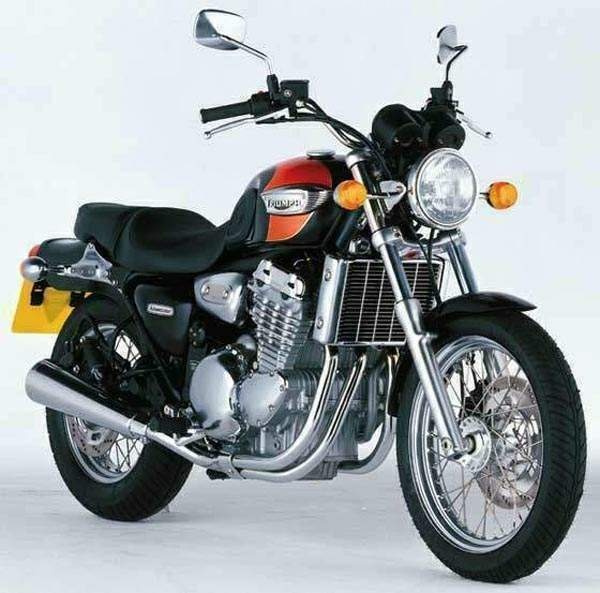
Triumph Adventurer 900 (99-02)
L-Bracket T024/B (Made to Order) Adjustable Pack-Rack PF30/B Evo-Rack ER30/B Sport-Rack SR19/B Top-Box Rack TBR30/B Grab-Handle GH13/19/B
Brand: Triumph
Category: Vehicles & Parts > Vehicles > Motor Vehicles > Motorcycles & Scooters